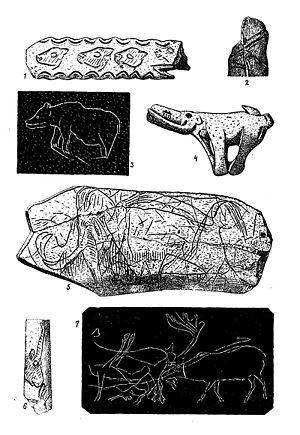
L'ours dans la culture des populations humaines en contact avec cet animal, qui partagea longtemps son biotope avec elles, a toujours occupé une place particulière. Dès l'époque préhistorique, il a incarné une divinité. Si la thèse du culte de l'ours au paléolithique moyen est controversée, de nombreuses formes de vénération liées à sa chasse et associées à des rites parfois violents sont plus tard attestées dans de multiples sociétés autour du monde. L'ours fut considéré comme un double animal de l'homme, un ancêtre tutélaire, un symbole de puissance, de renouveau, du passage des saisons, et même de royauté puisqu'il fut longtemps symboliquement le roi des animaux en Europe. Étroitement associé à des pratiques et traditions animistes « païennes » parfois transgressives, l'ours et ses cultes furent combattus par l'Église catholique lors des évangélisations successives, conduisant à sa dépréciation et à sa diabolisation progressive, jusqu'à lui donner une réputation d'animal goinfre et stupide au Moyen Âge.